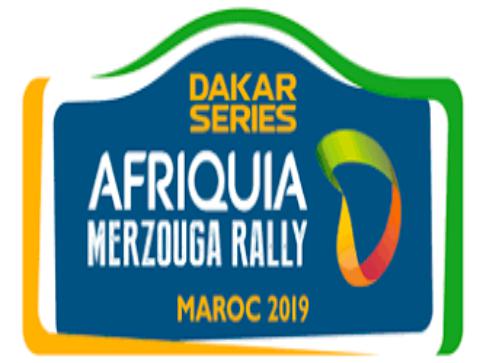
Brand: Afriquia
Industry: Others